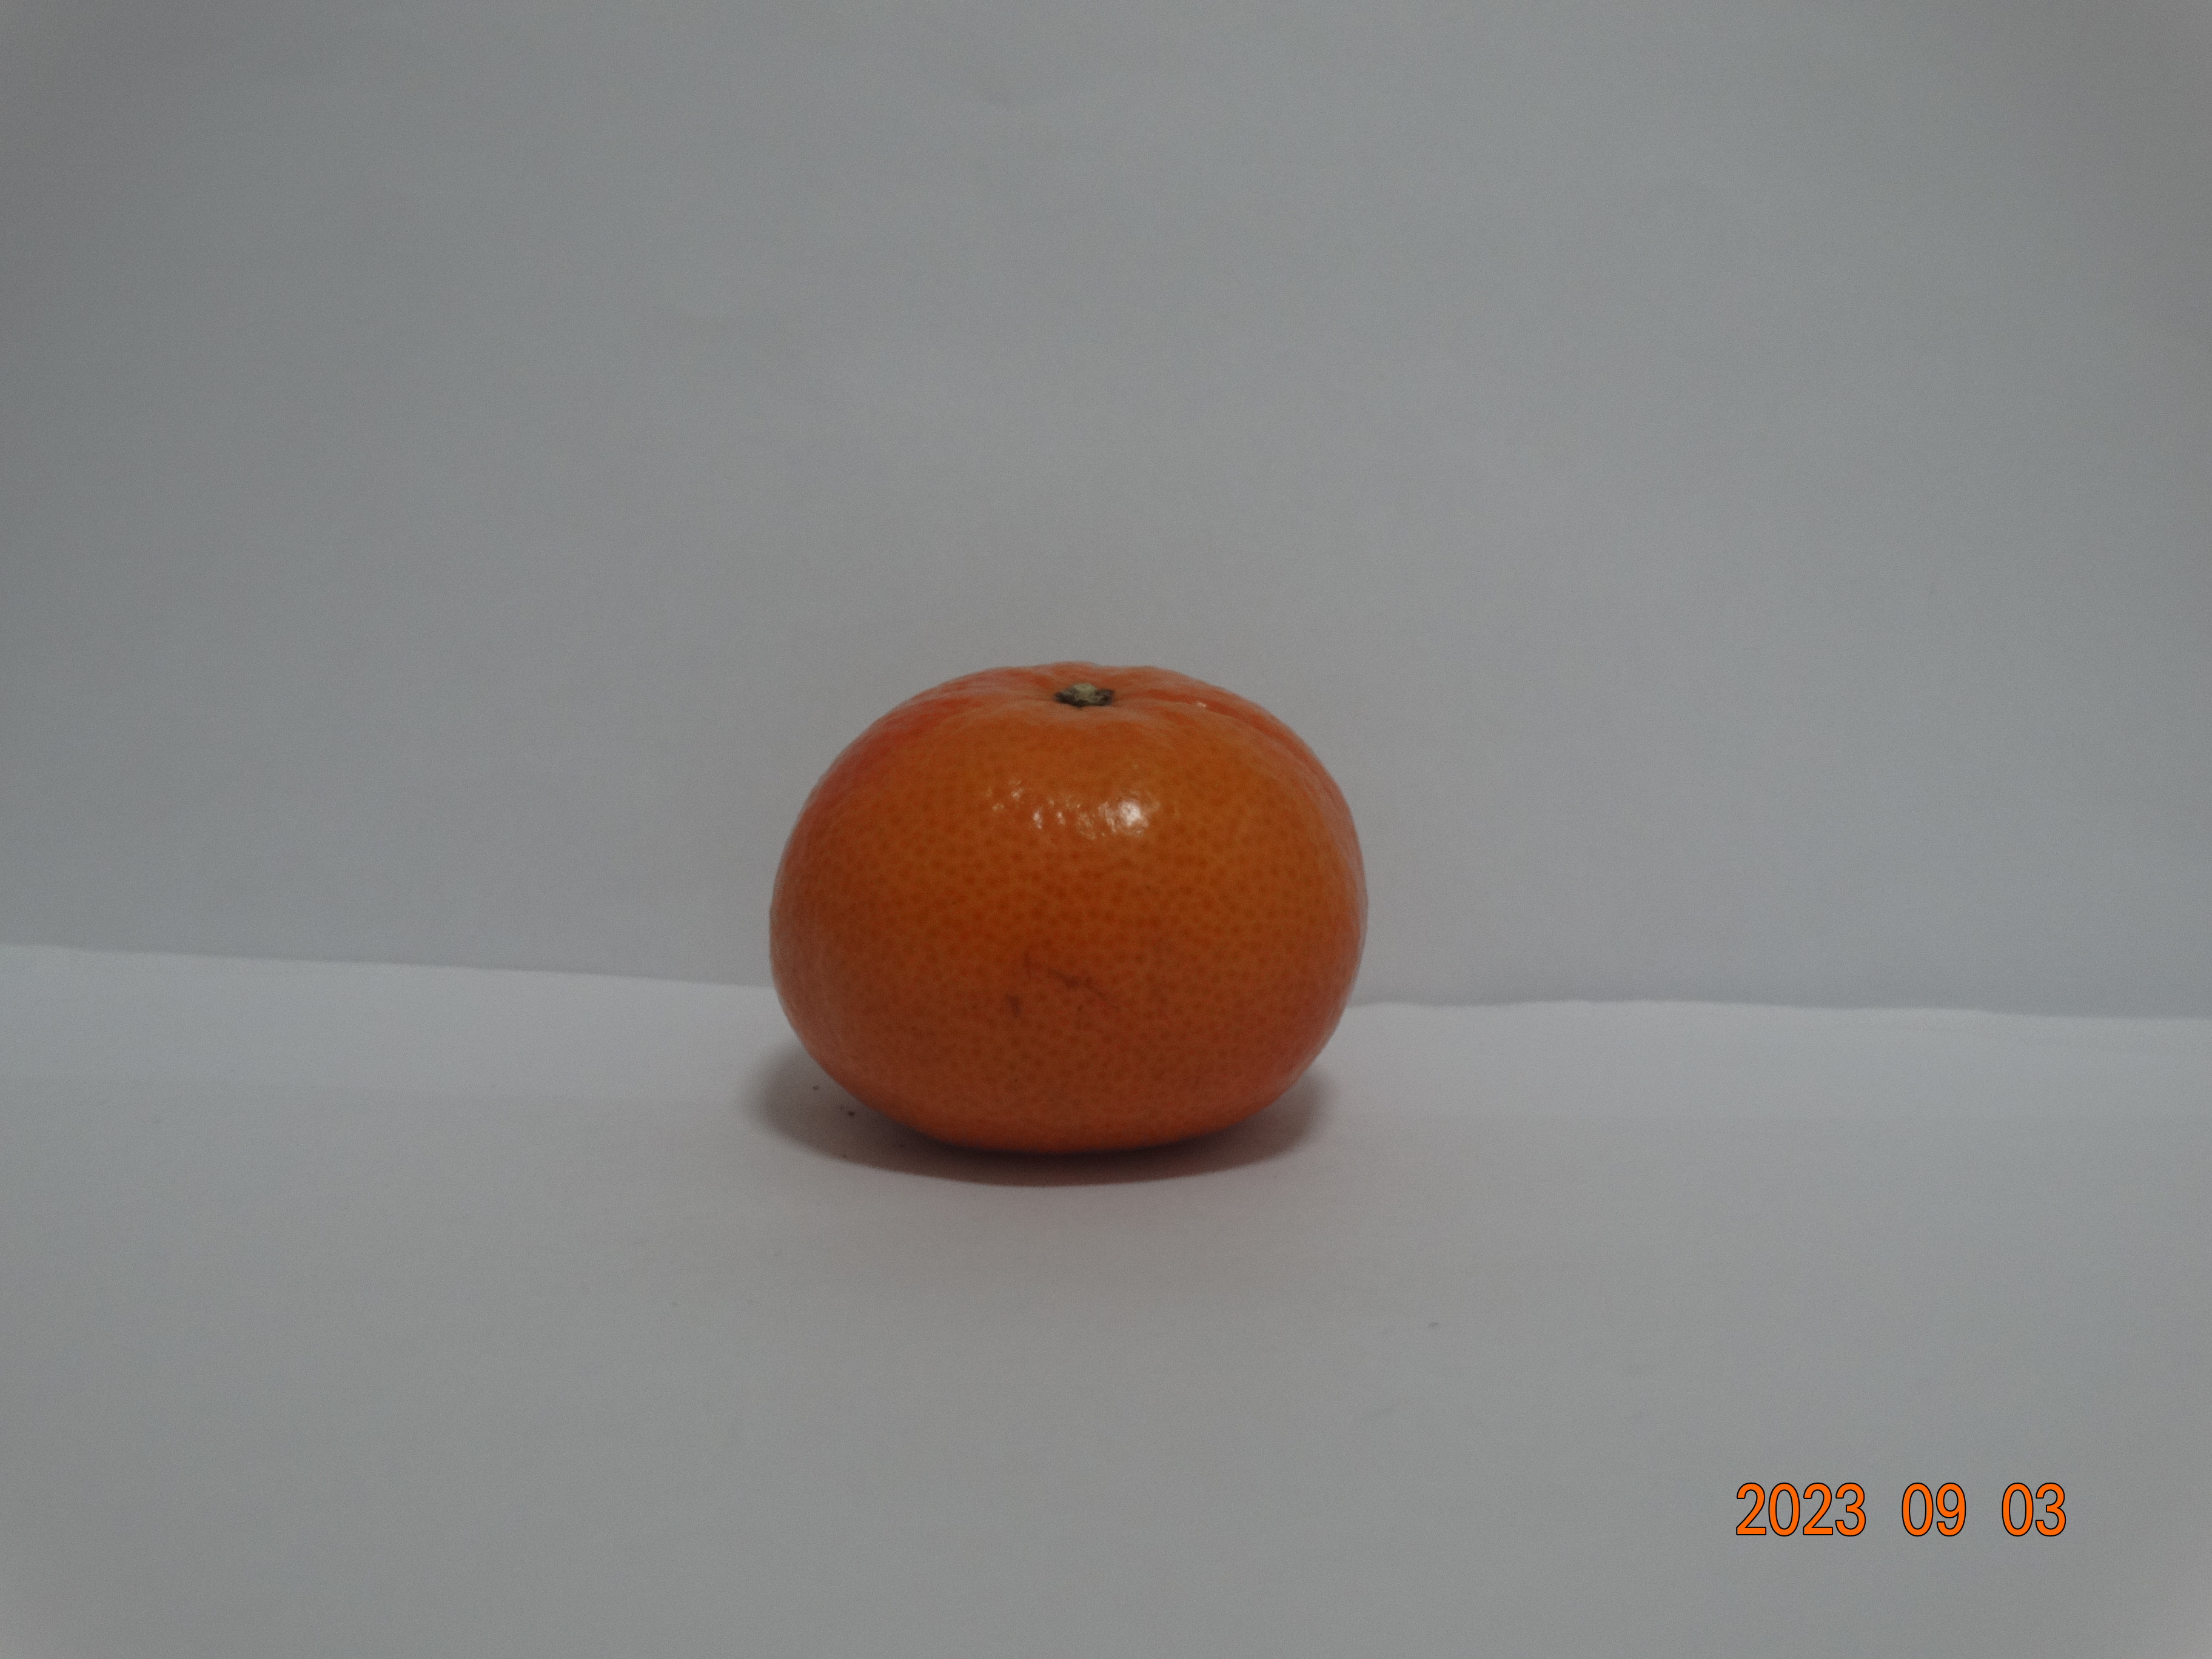
Citrus fruit variety: tangerine